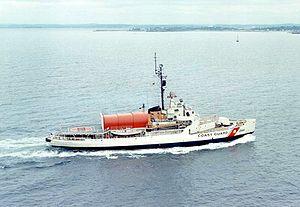
La liste des navires de l'United States Coast Guard est une liste de tous les navires de l'United States Coast Guard à avoir été en service au cours de son histoire. Les navires sont regroupés en fonction de leur classe et de leur taille.